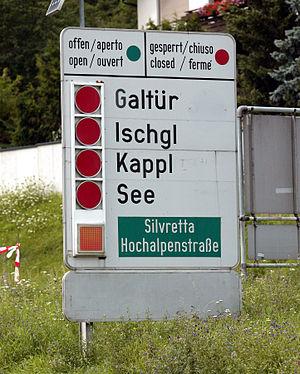
Les inondations européennes de 2005 causée par une dépression ligure ont touché principalement la Roumanie, la Suisse, l'Autriche et l'Allemagne, de même que quelques autres pays d'Europe centrale au cours du mois d'août 2005. Le compte des victimes s'élève à 42 morts, dont 31 en Roumanie, six en Suisse et cinq en Autriche ou en Allemagne. Des milliers de personnes ont été évacuées de leurs domiciles ; les précipitations sont celles qui ont causé les inondations les plus sévères en Europe depuis les inondations 2002.